Command responsibility

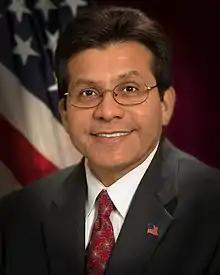
Civilian superior responsibility: In violation of the Geneva Conventions (1949), the U.S. Attorney General, Alberto Gonzáles (in office 2005–2007), voided U.S. recognition of the rights of "habeas corpus" and POW status for captured Al Qaeda fighters to facilitate prosecution of the Global War on Terror.

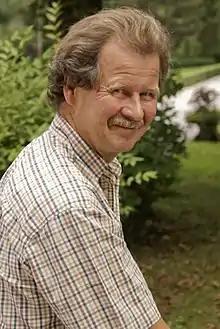
Manfred Nowak was the U.N. Special Rapporteur on torture from 2004 until 2010.

Furthermore, command responsibility is stipulated in Article 19 of Convention X, the Adaptation to Maritime War of the Principles of the Geneva Convention: